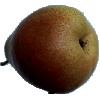
Label: pear_forelle